Jenga

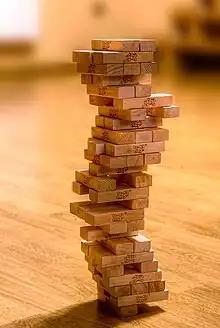
A "Jenga" tower

"Jenga" is played with 54 wooden blocks. Each block is three times as long as it is wide, and one fifth as thick as its length – . Blocks have small, random variations from these dimensions so as to create imperfections in the stacking process and make the game more challenging. To begin the game, the blocks are stacked into a solid rectangular tower of 18 layers, with three blocks per layer. The blocks within each layer are oriented in the same direction, with their long sides touching, and are perpendicular to the ones in the layer immediately below. A plastic tray provided with the game can be used to assist in setup.